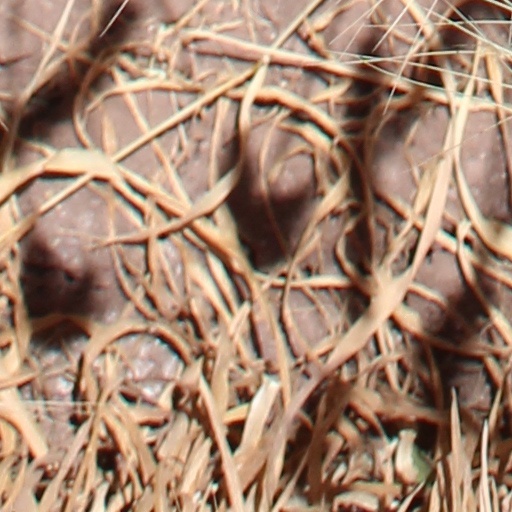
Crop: wheat